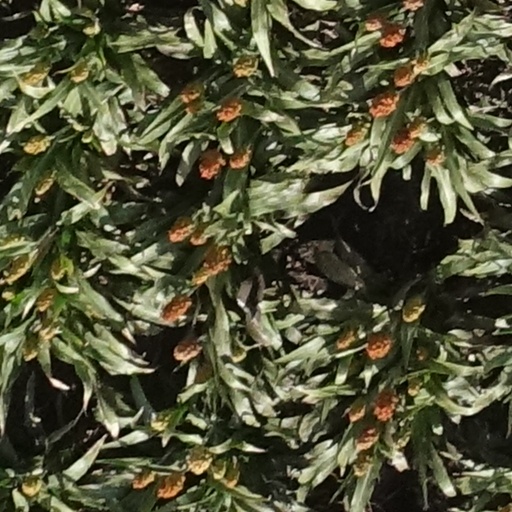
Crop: sorghum